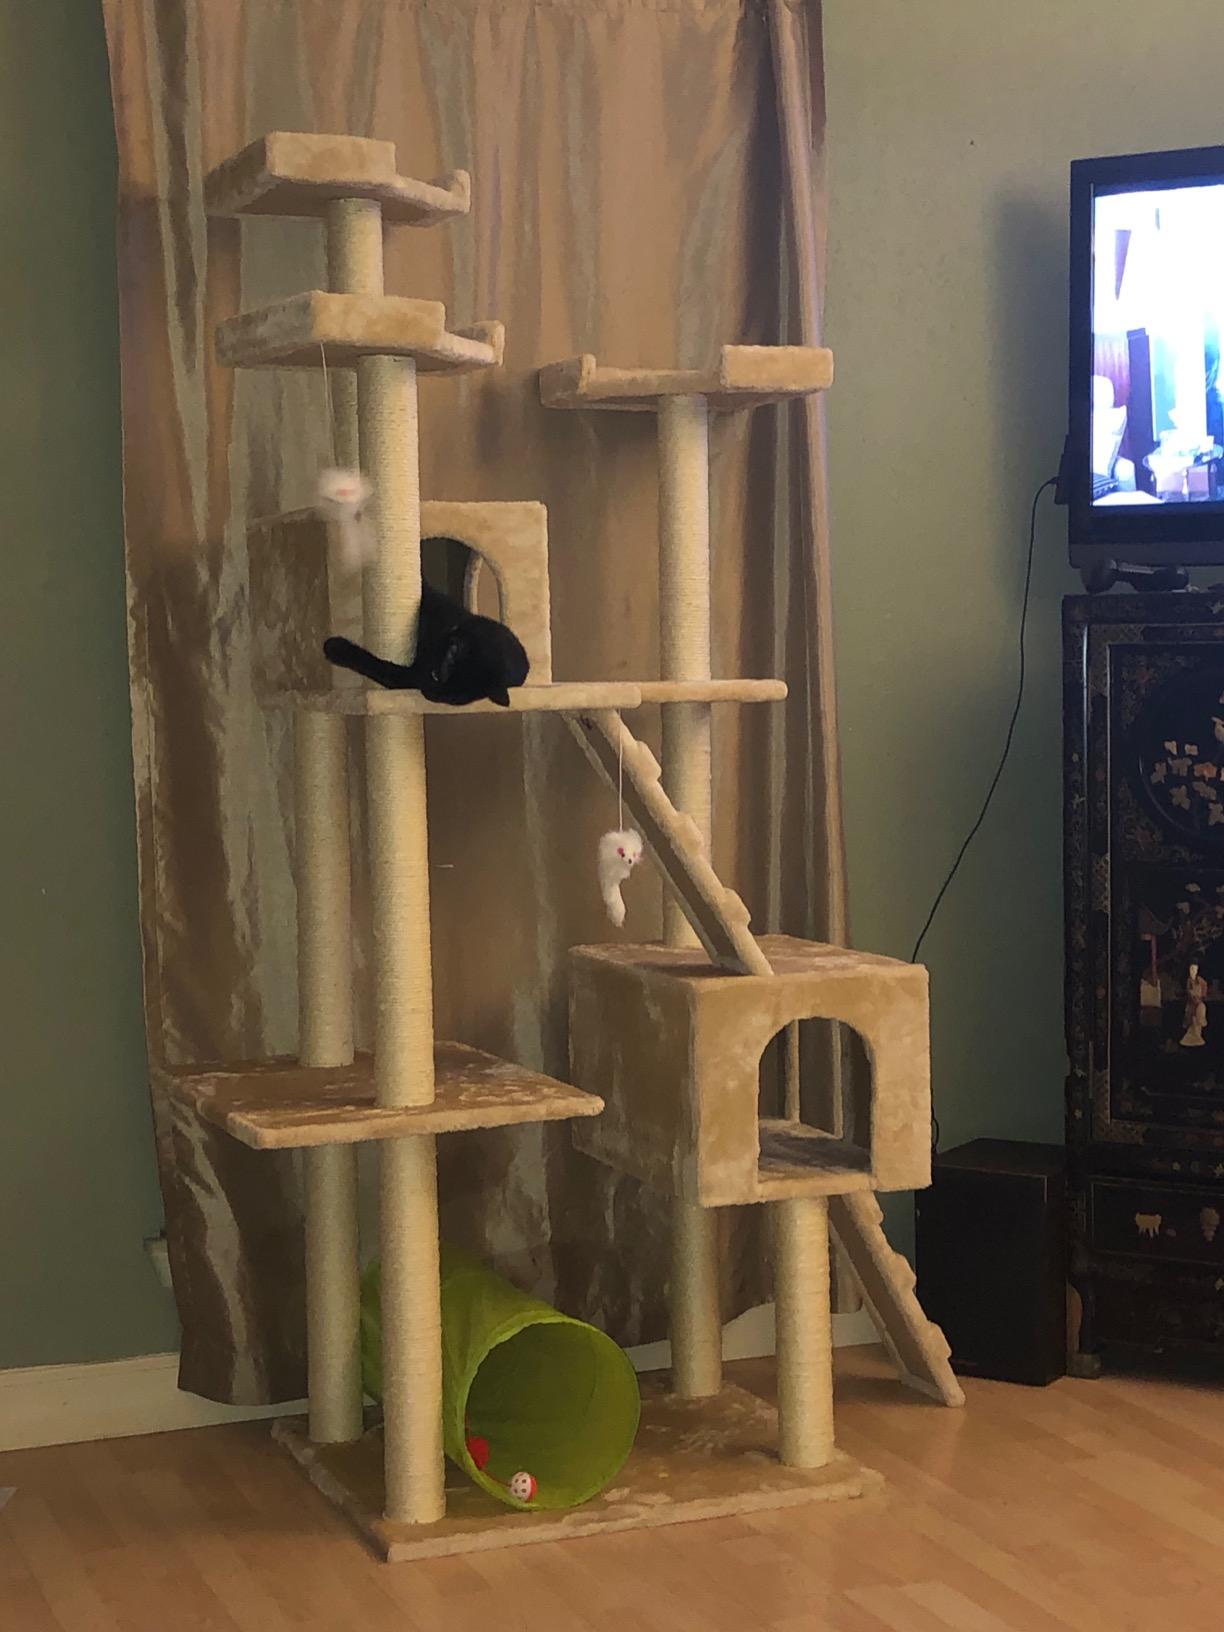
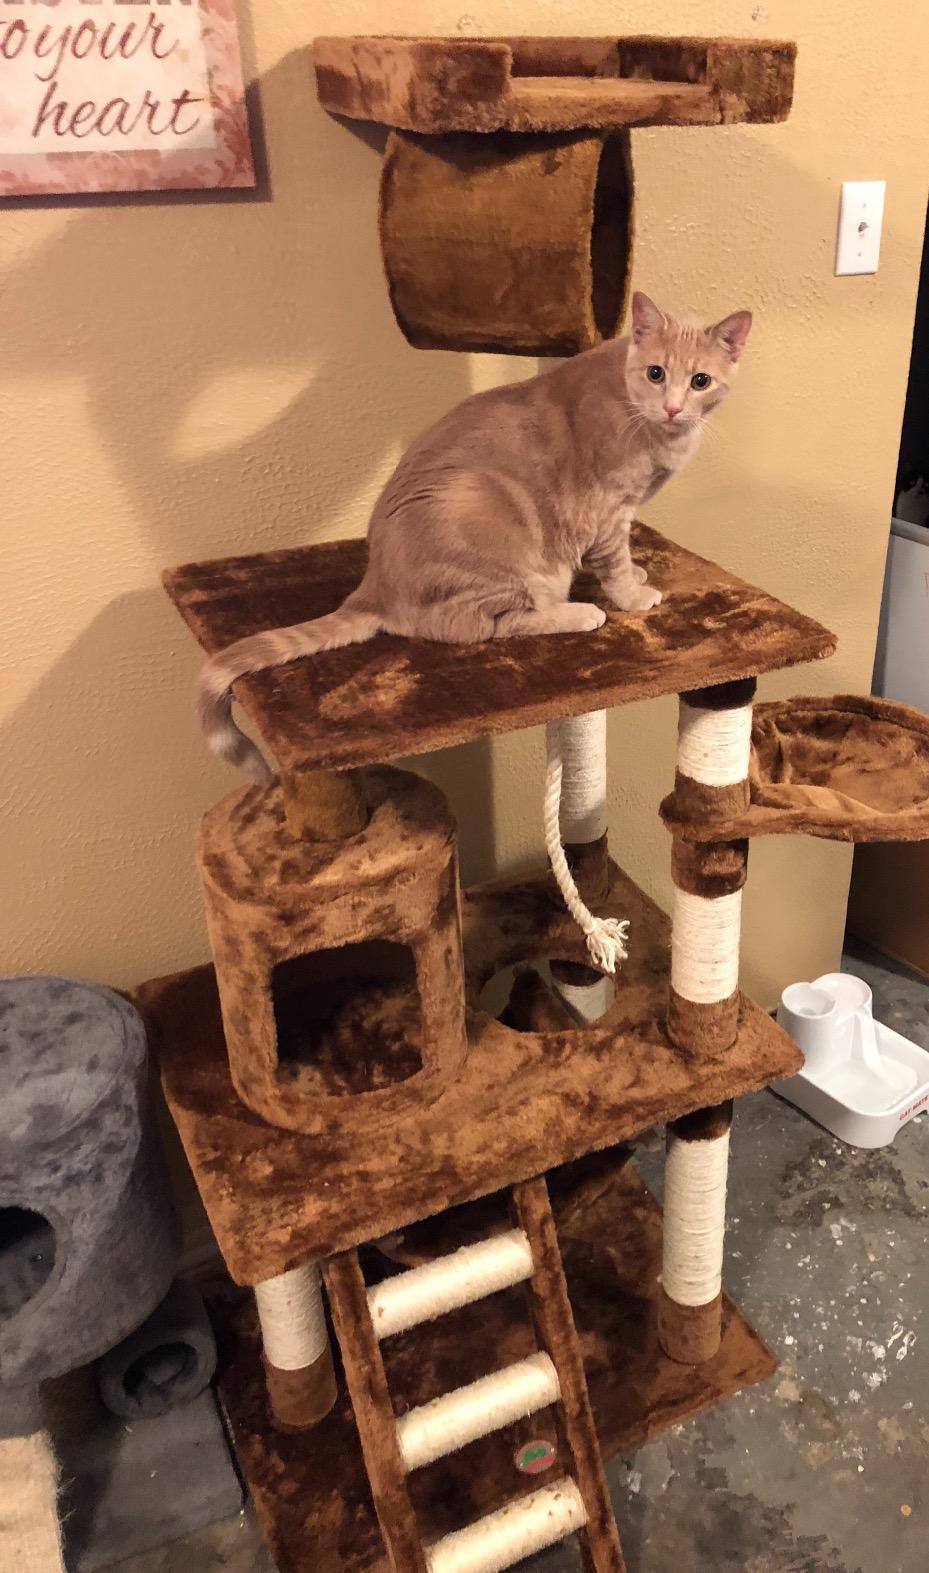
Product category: items_cat tree
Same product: no